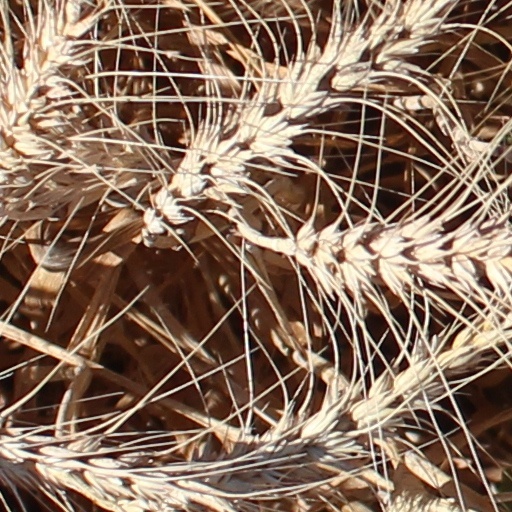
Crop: wheat